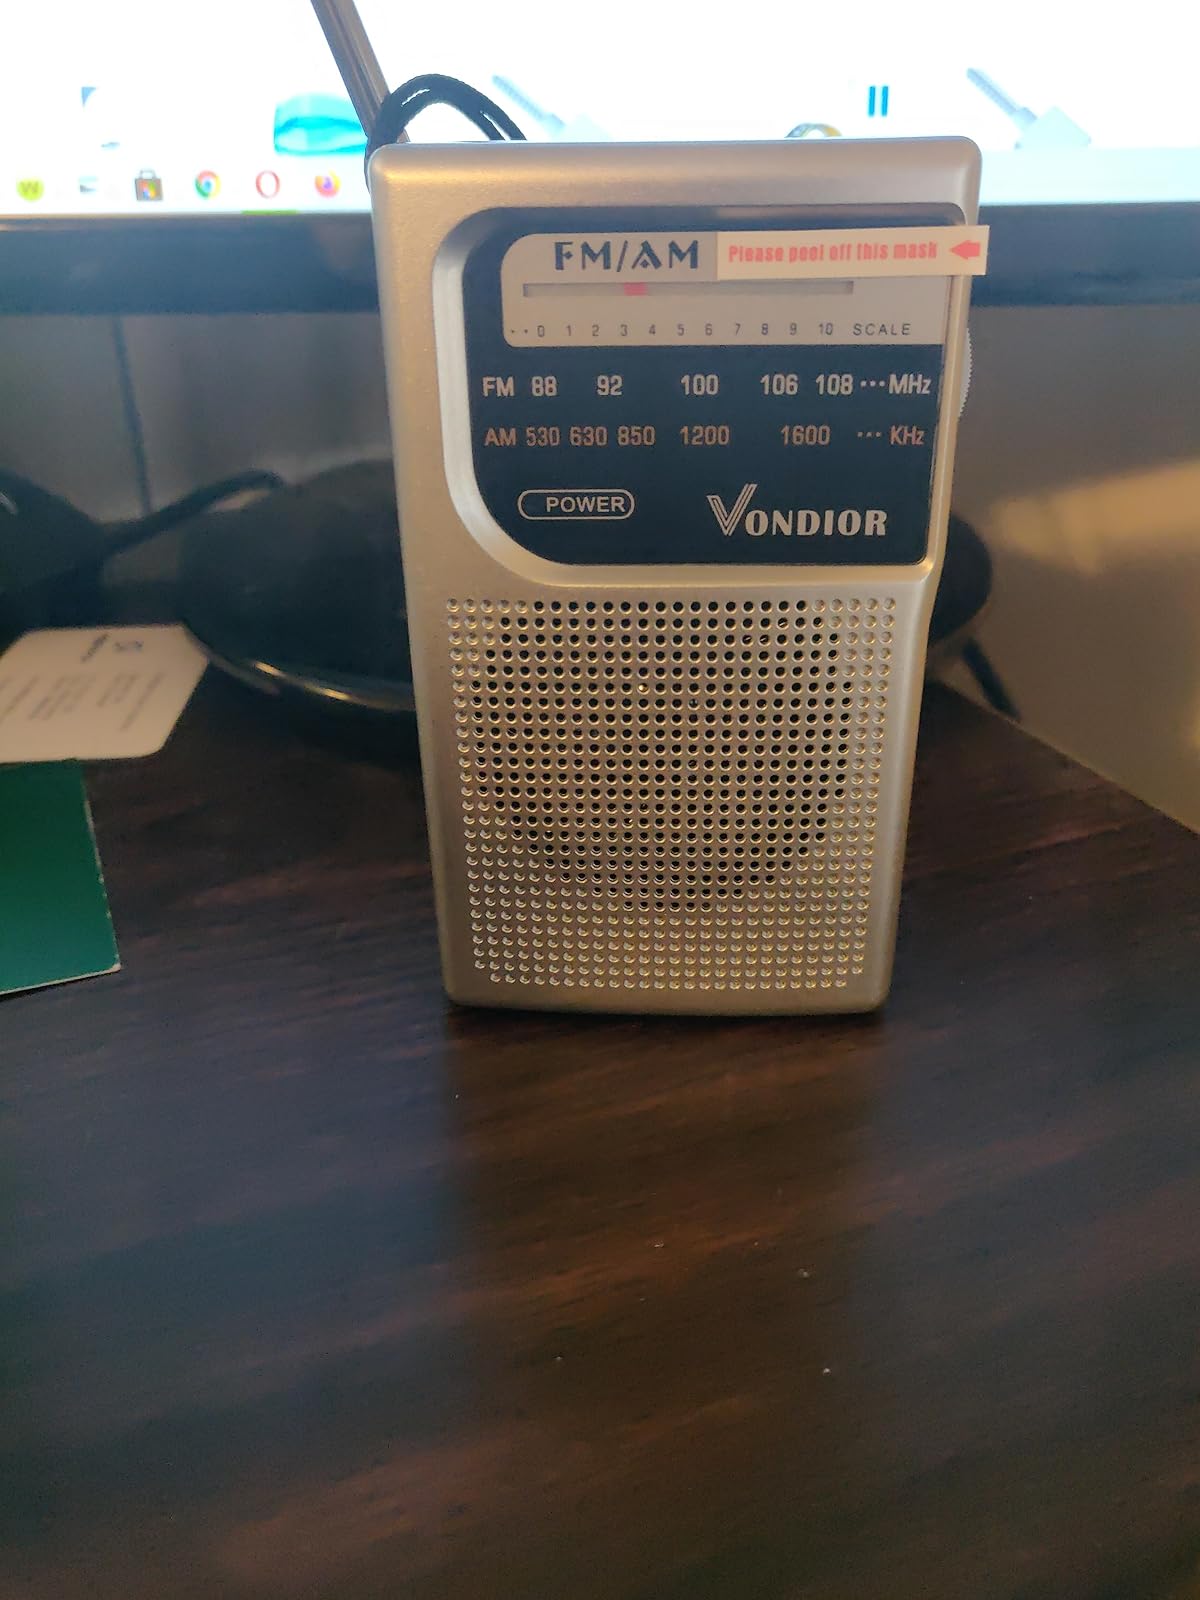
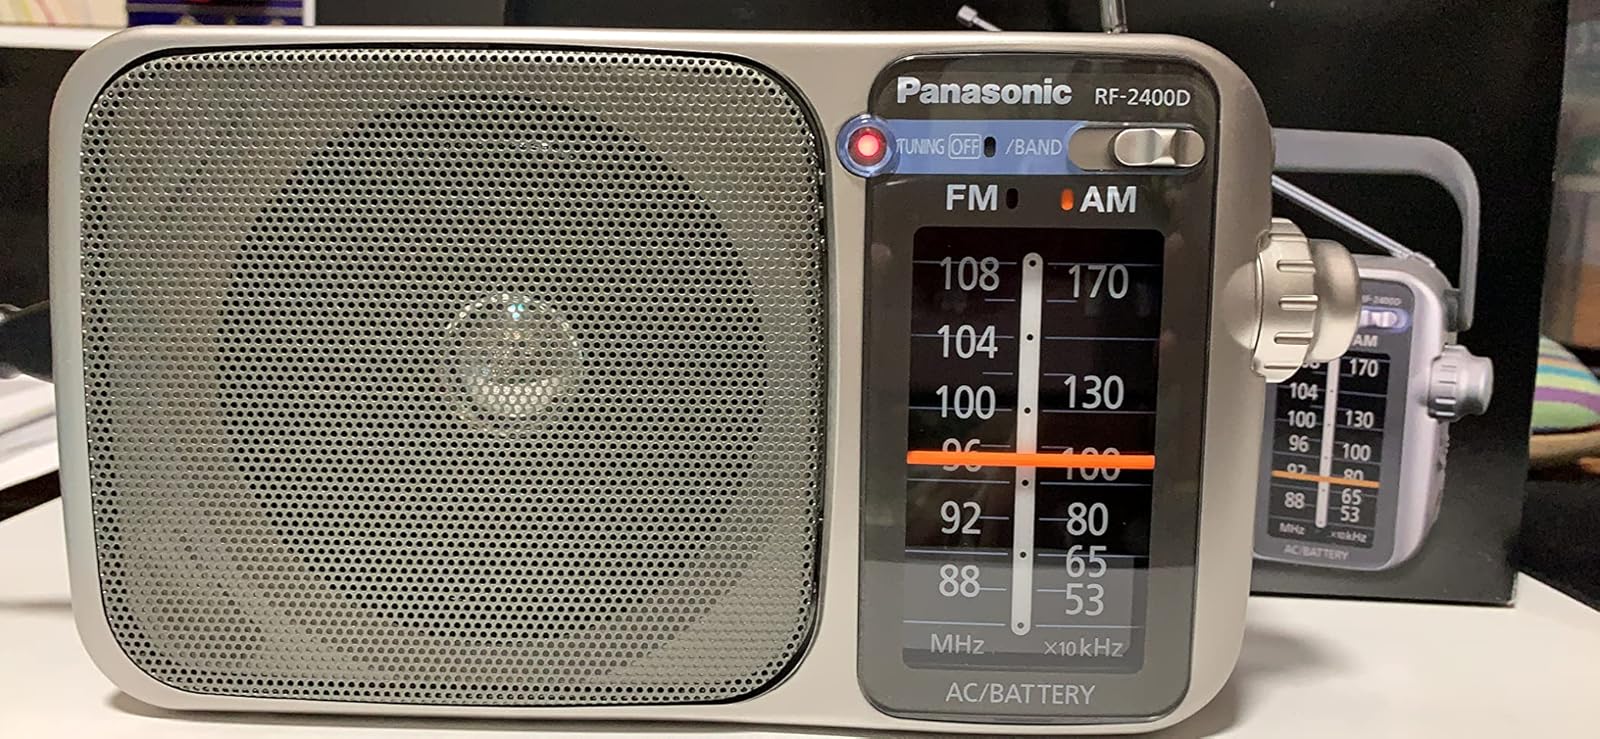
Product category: radio
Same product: no